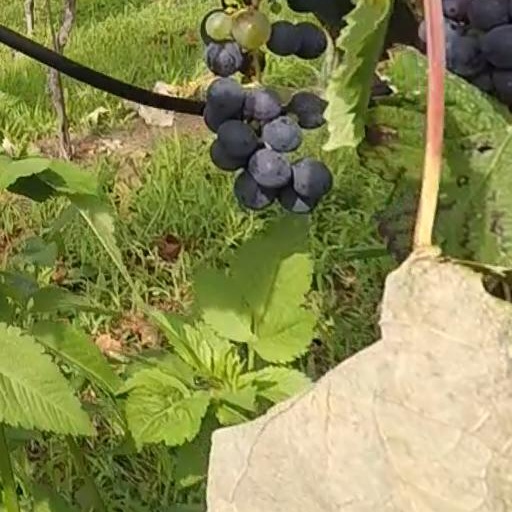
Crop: grape